Winemiller Family Farm

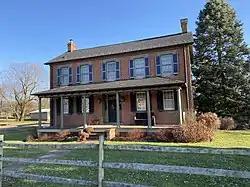

The Winemiller Family Farm is a historic home and farm complex located at Taneytown, Carroll County, Maryland, United States. The complex consists of a large two-story brick house built about 1865, a frame bank barn, and several outbuildings. It is a representative example of a type of family farm complex that characterized rural agricultural Carroll County from about 1850 through the early 20th century.